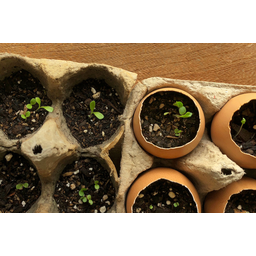
Label: eggshells